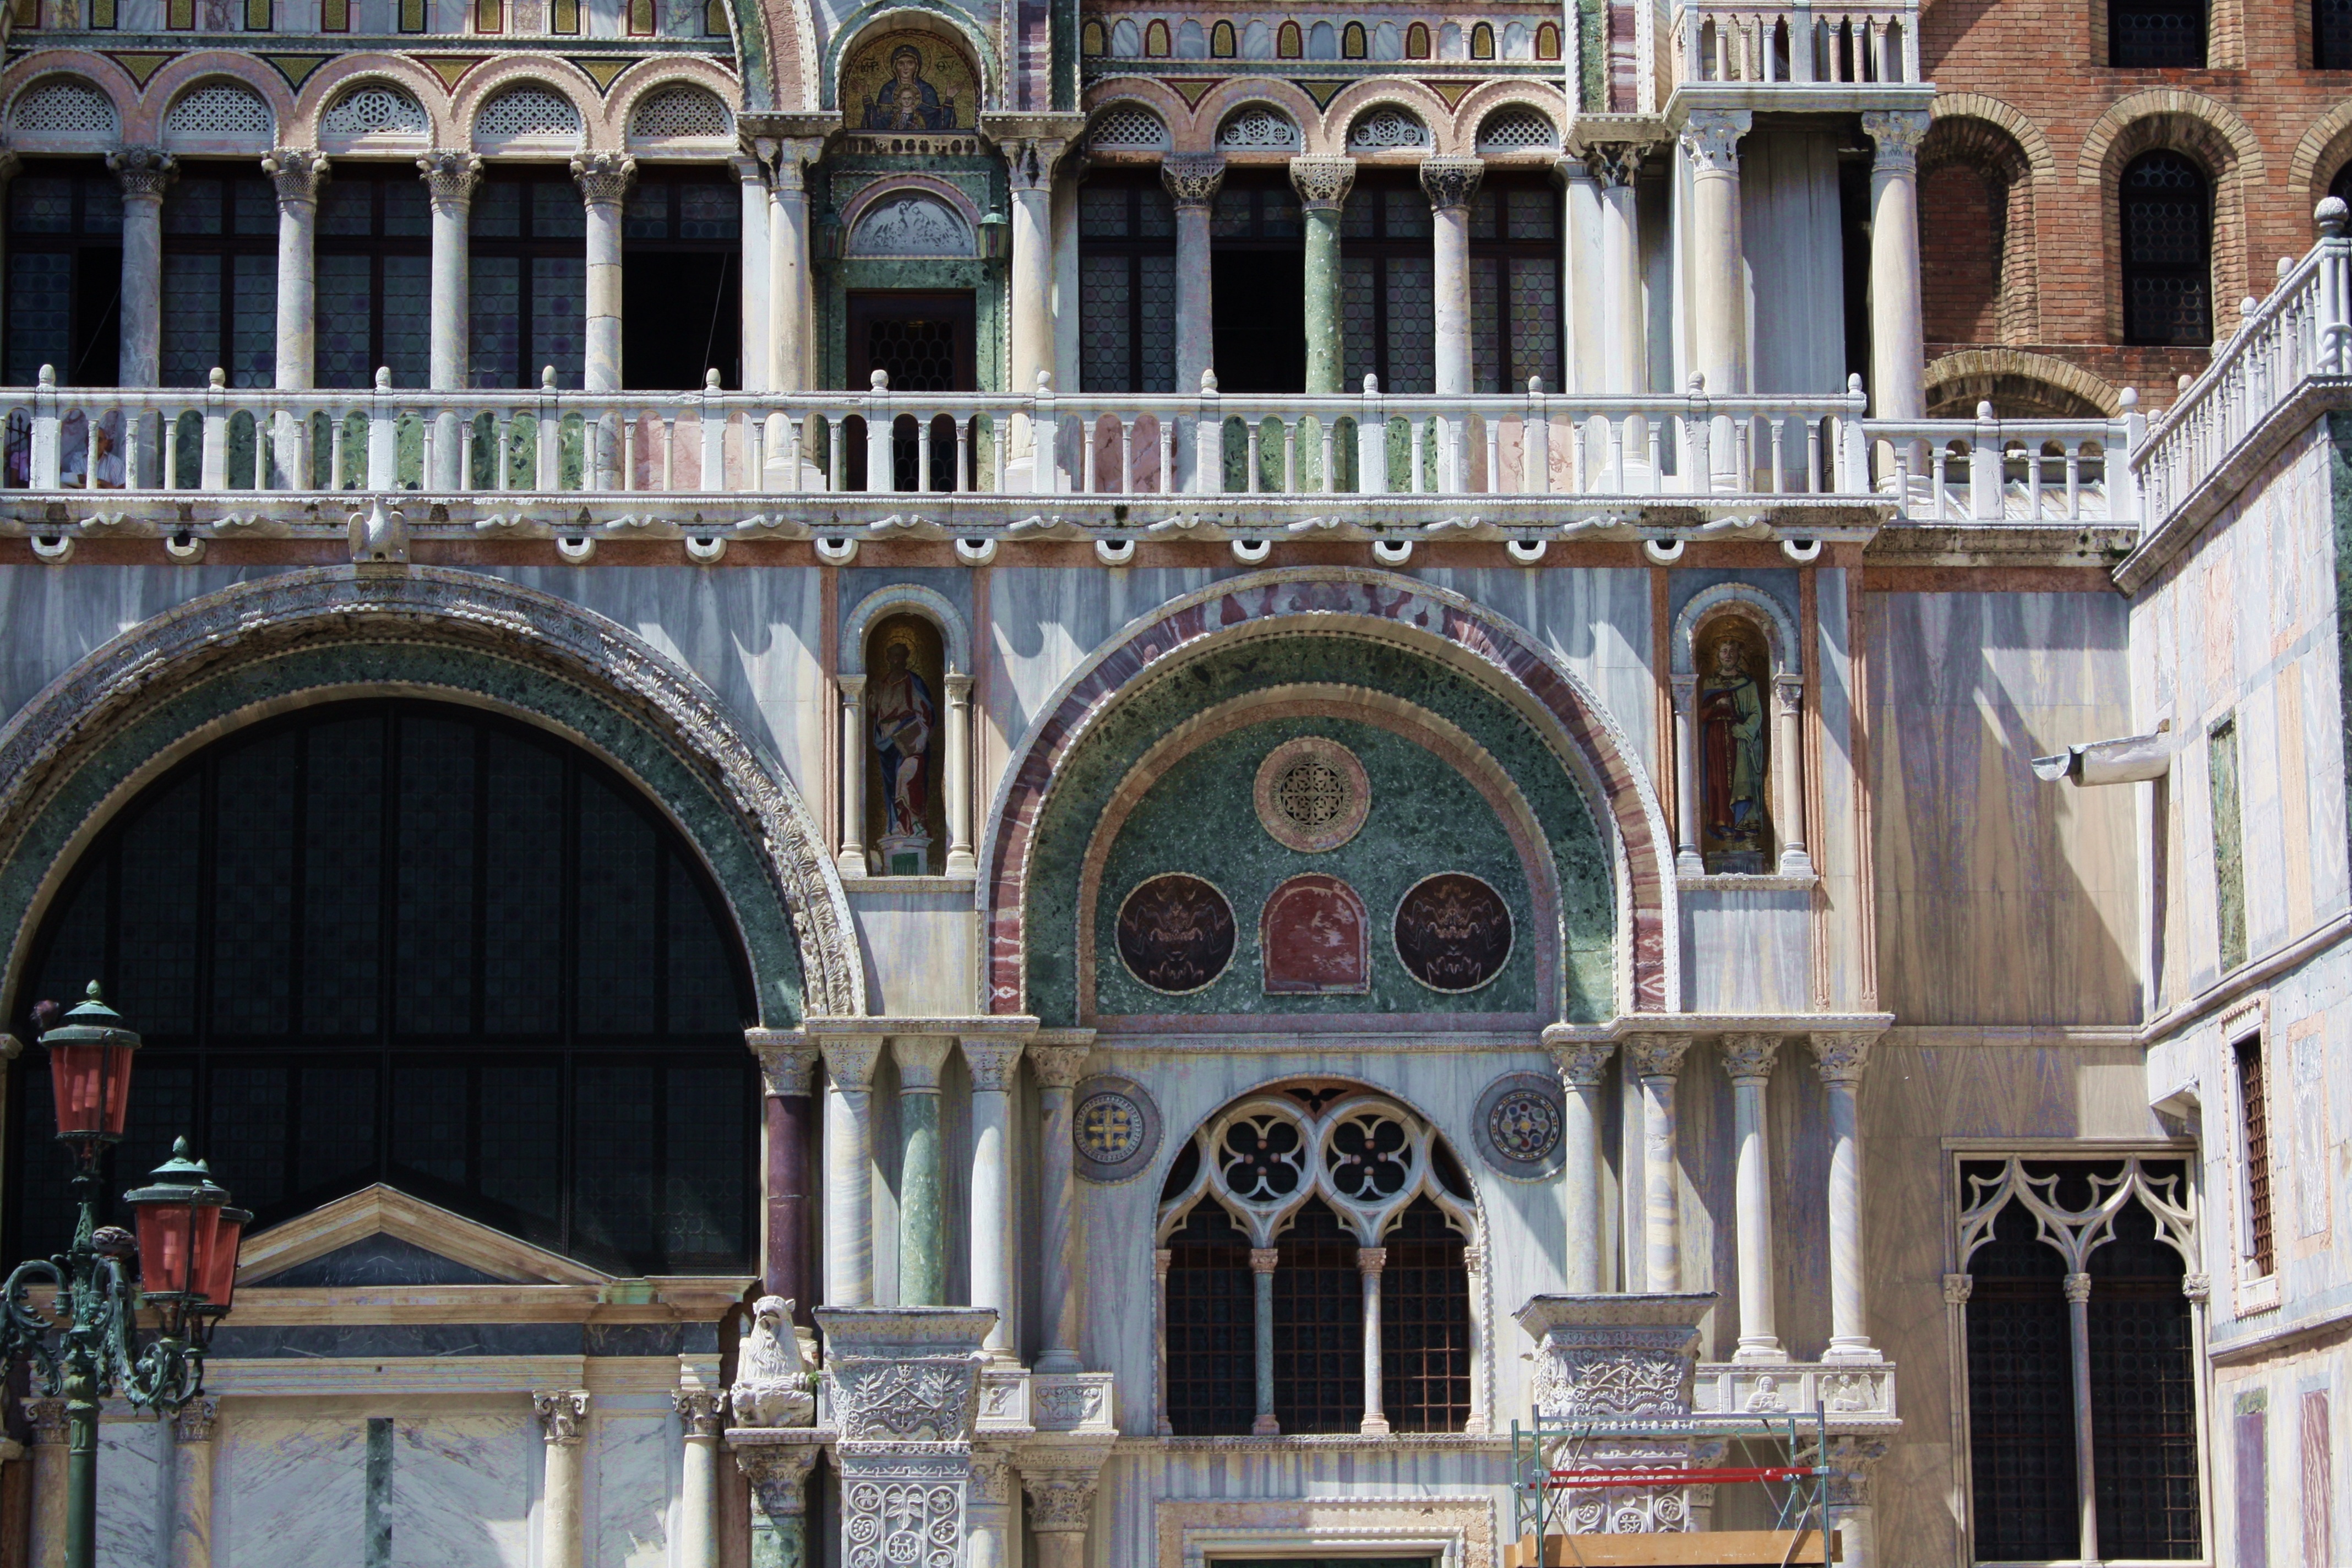
architecture, building, palace, monument, italy, facade, venice, church, cathedral, tourism, place of worship, monastery, synagogue, basilica, arcades, old houses, monuments, tours